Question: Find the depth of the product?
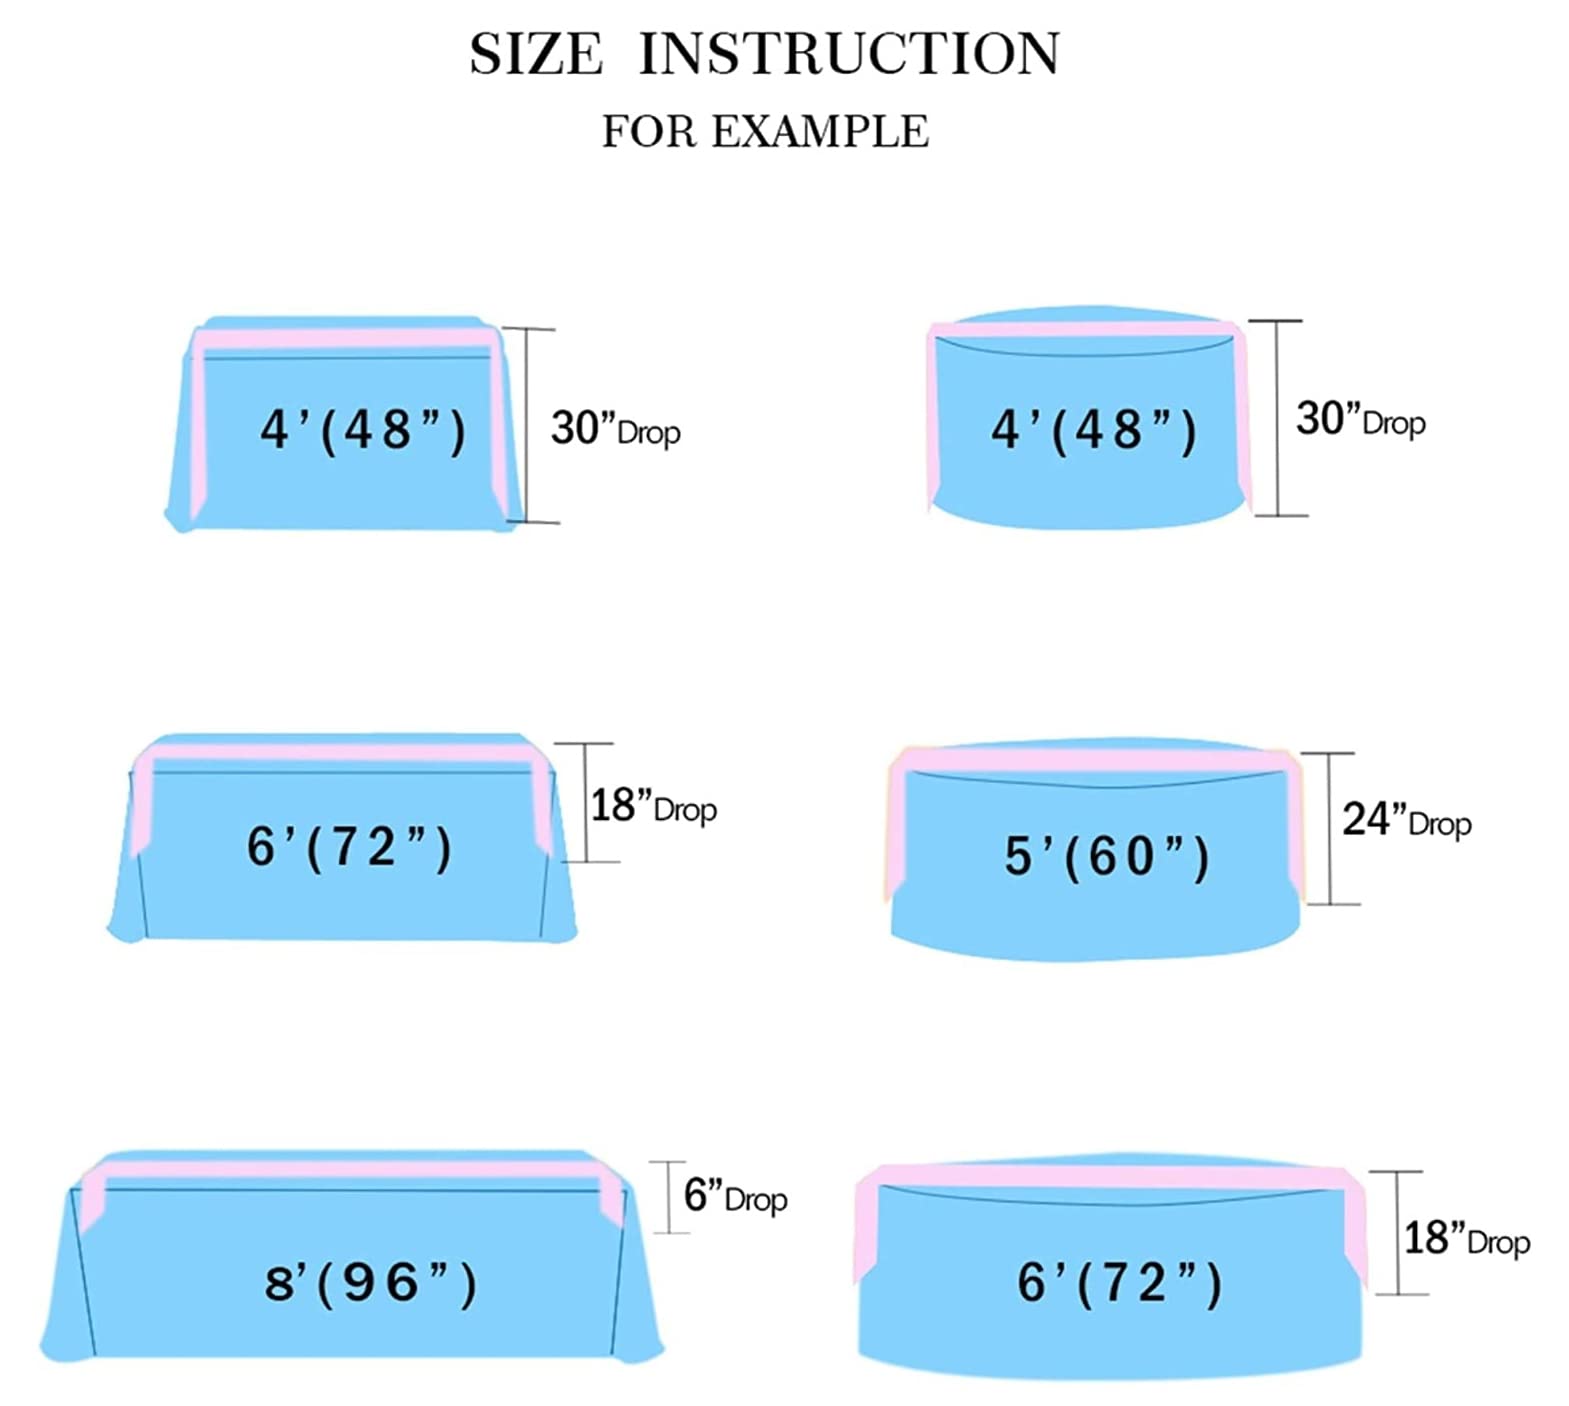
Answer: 72.0 inch